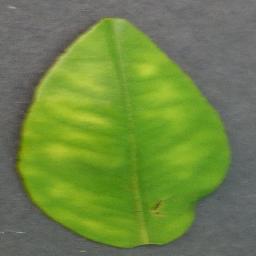
Label: Orange___Haunglongbing_(Citrus_greening)